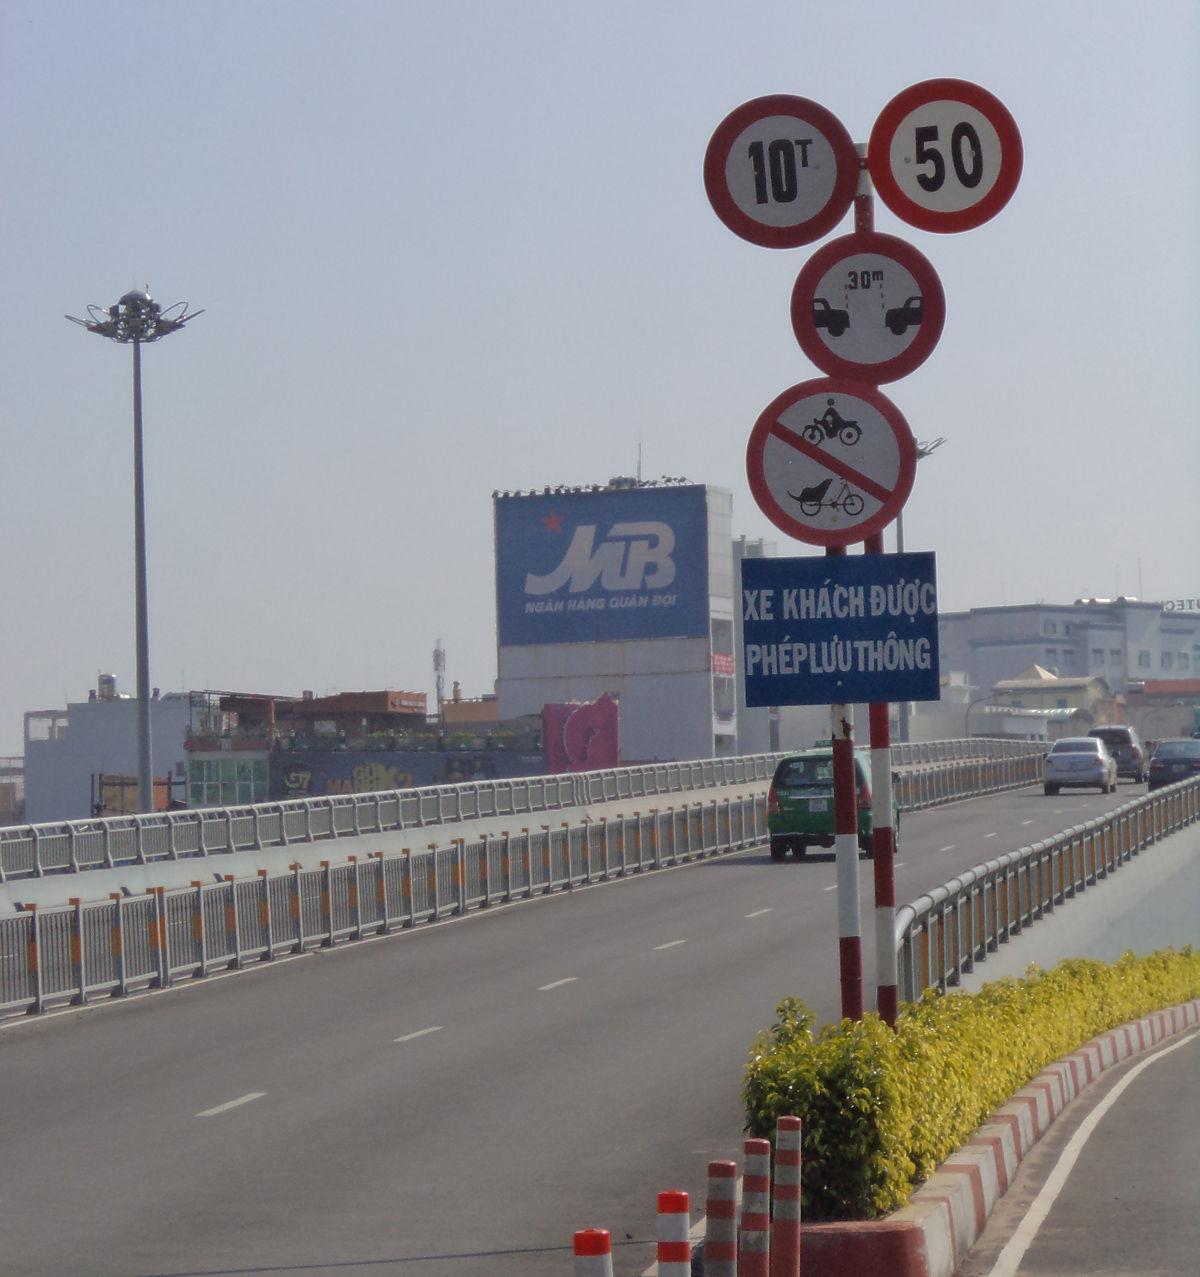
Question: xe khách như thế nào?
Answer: xe khách phép được lưu thông